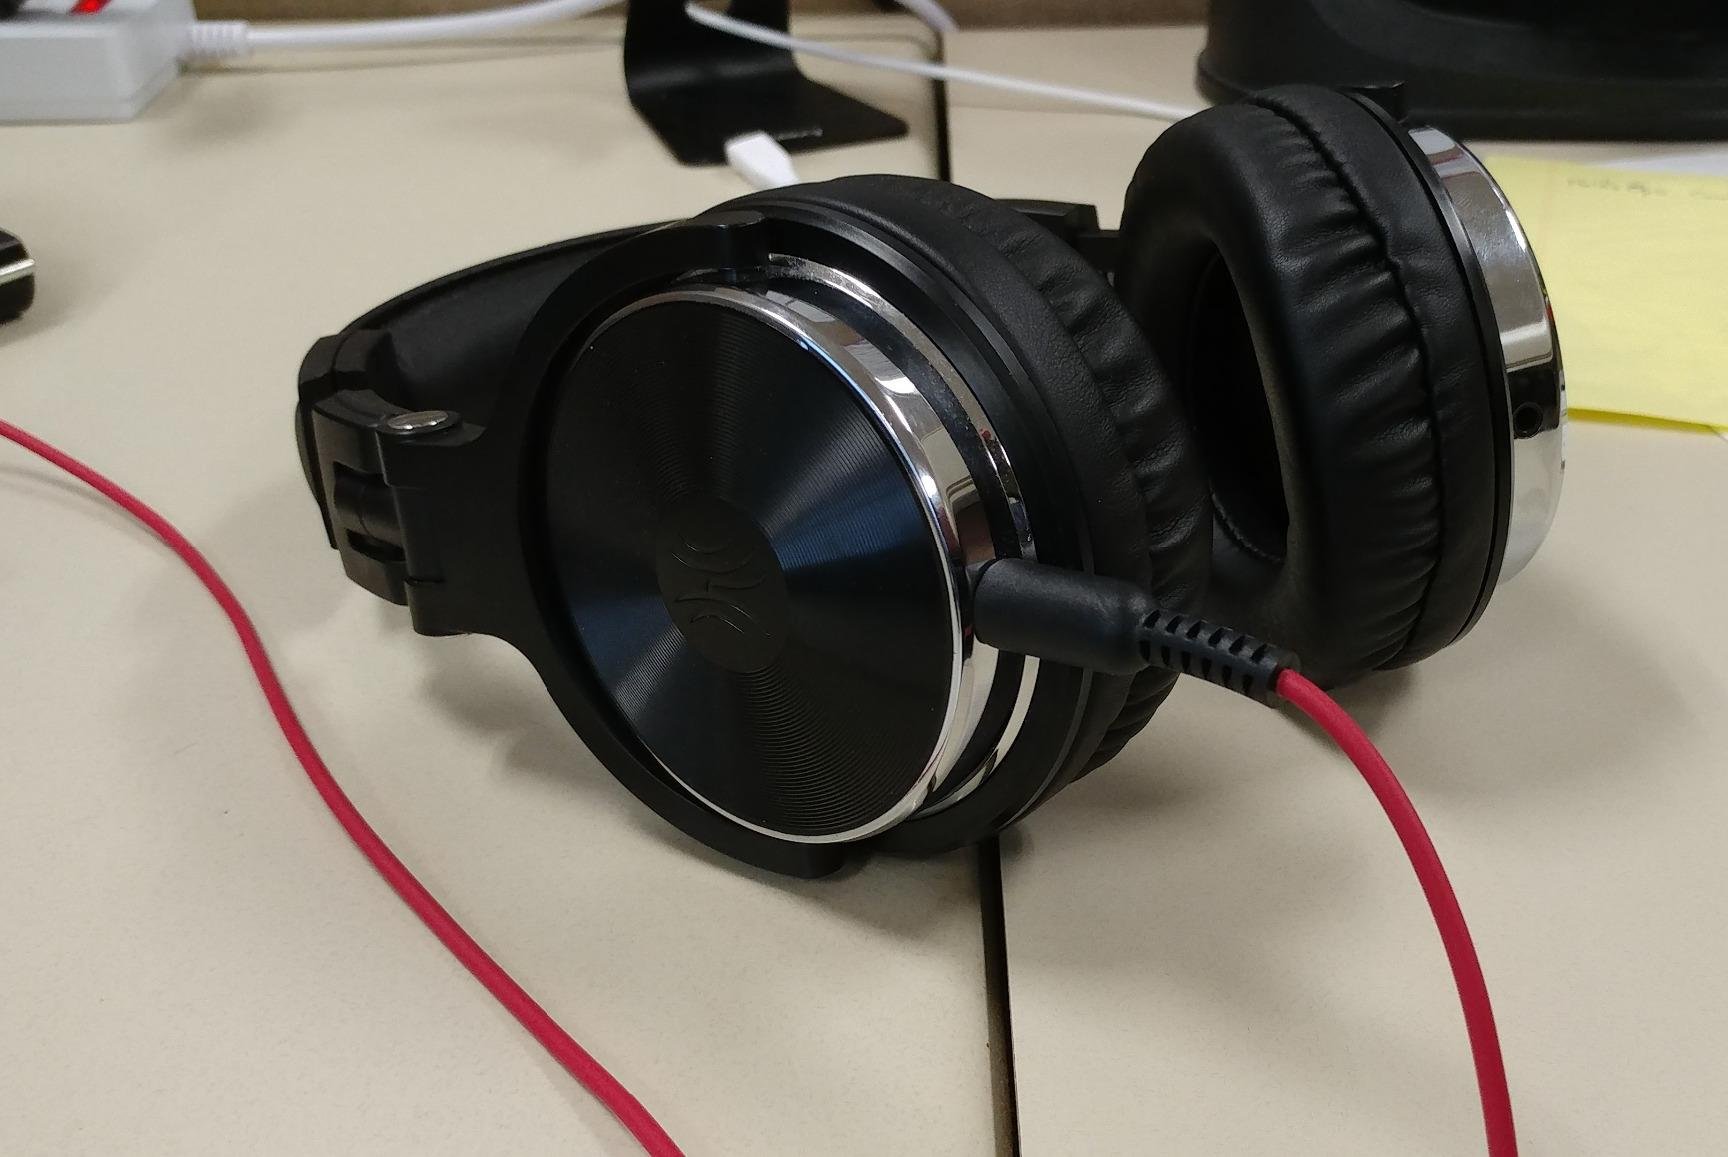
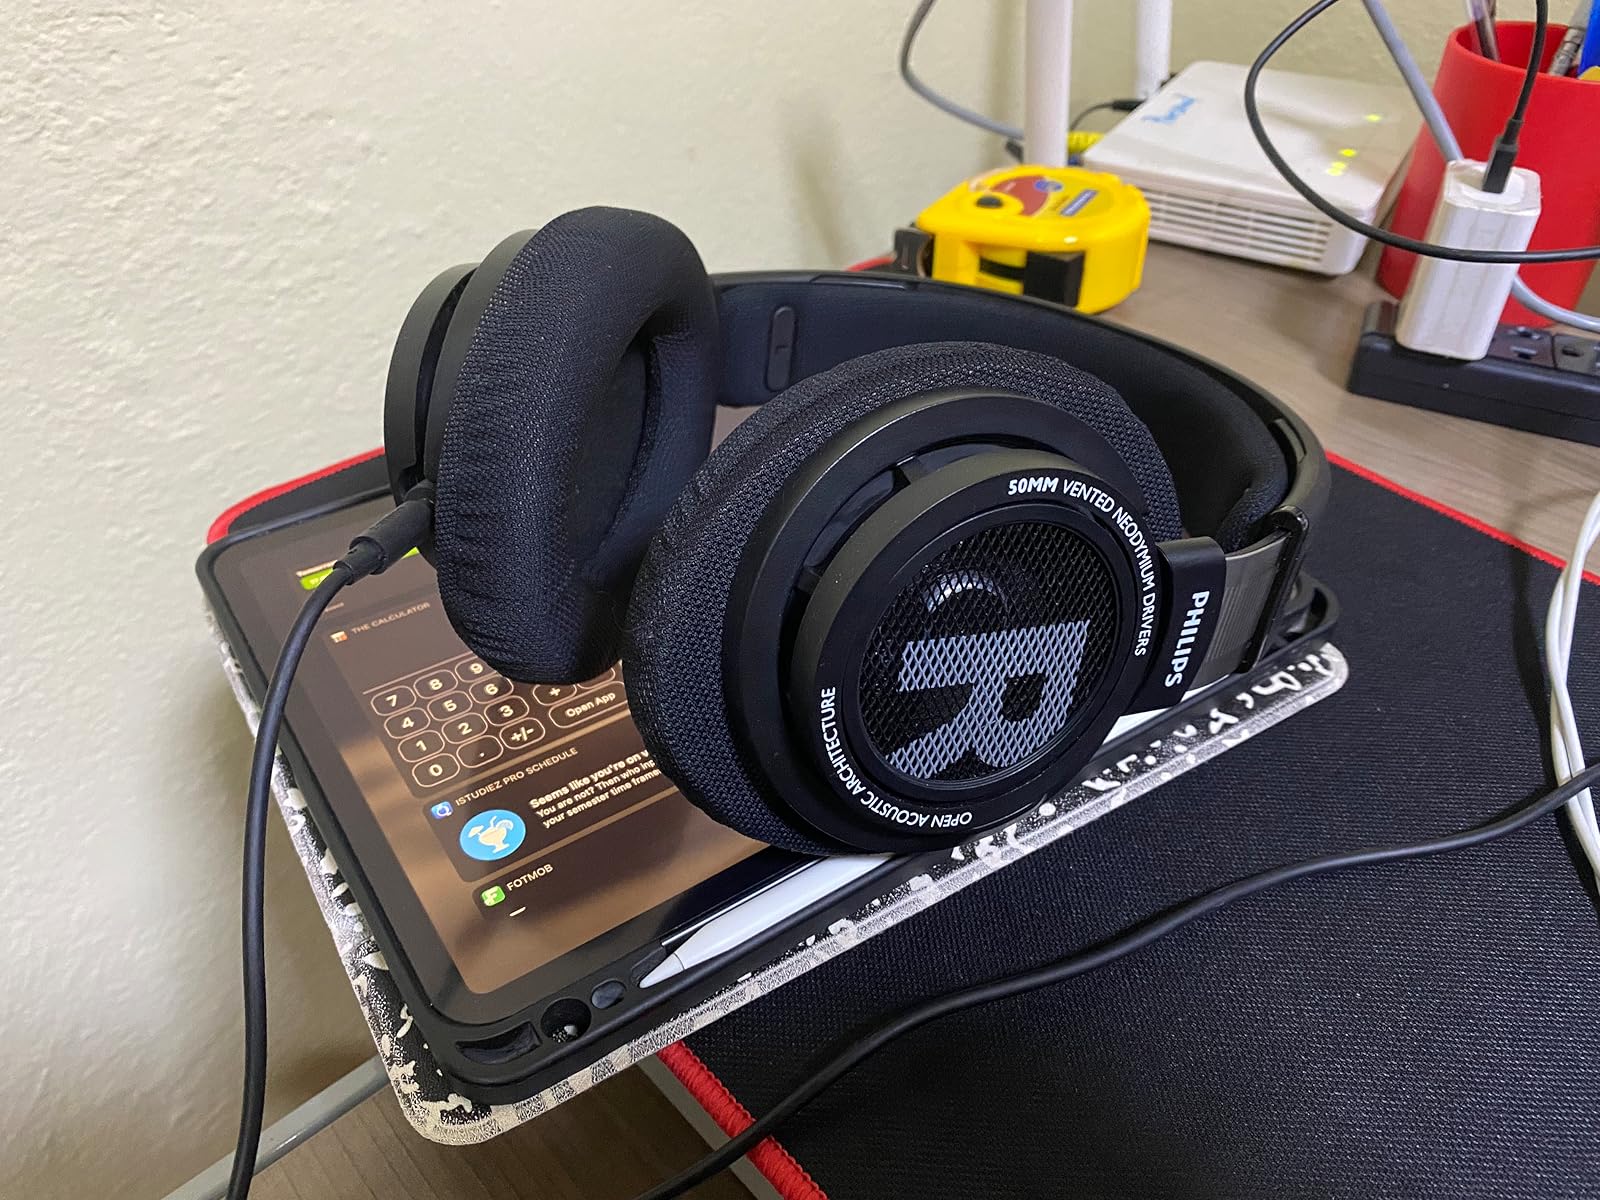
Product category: headphones
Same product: no